Yacoubian Building (Cairo)

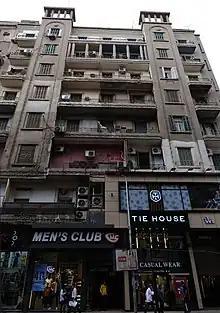
The Yacoubian Building at 24 Talaat Harb St, Cairo, in October 2022.

A fictionalised version of the building serves as a metaphor for Cairo's own deterioration in the 2003 Arabic language novel "The Yacoubian Building" by Alaa Al Aswany. The novel was adapted into a 2006 film of the same name, directed by Marwan Hamed. A larger building, located on Talaat Harb Square was used for the exteriors.